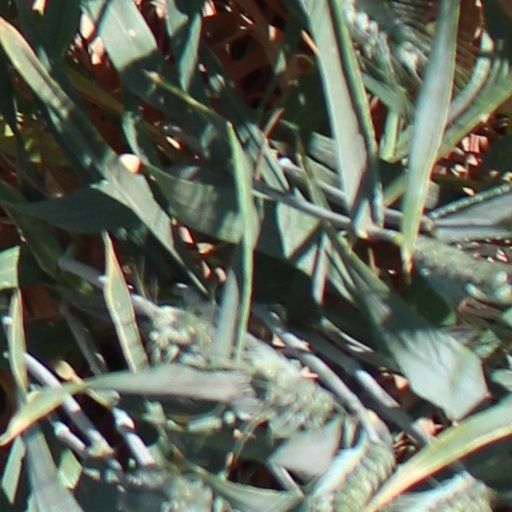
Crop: wheat